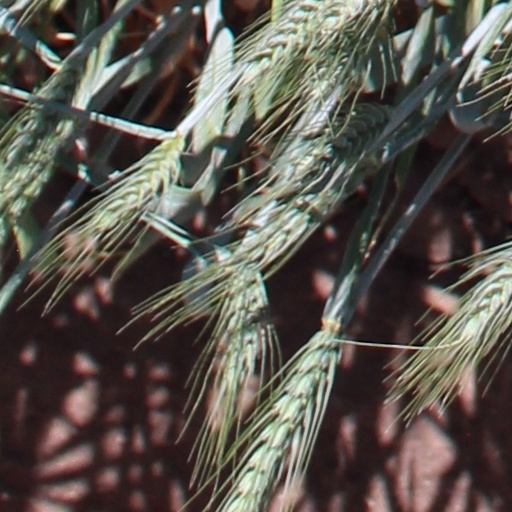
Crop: wheat